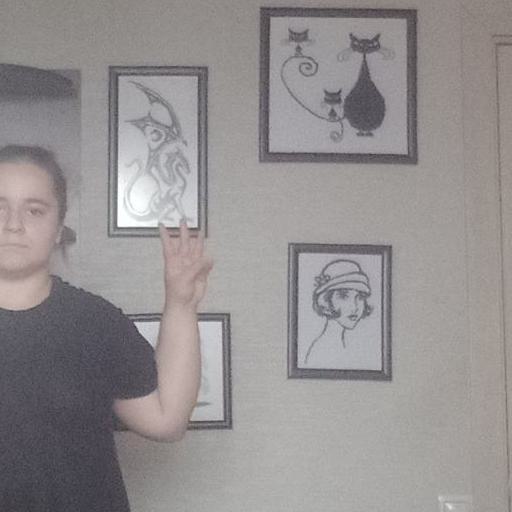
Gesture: three